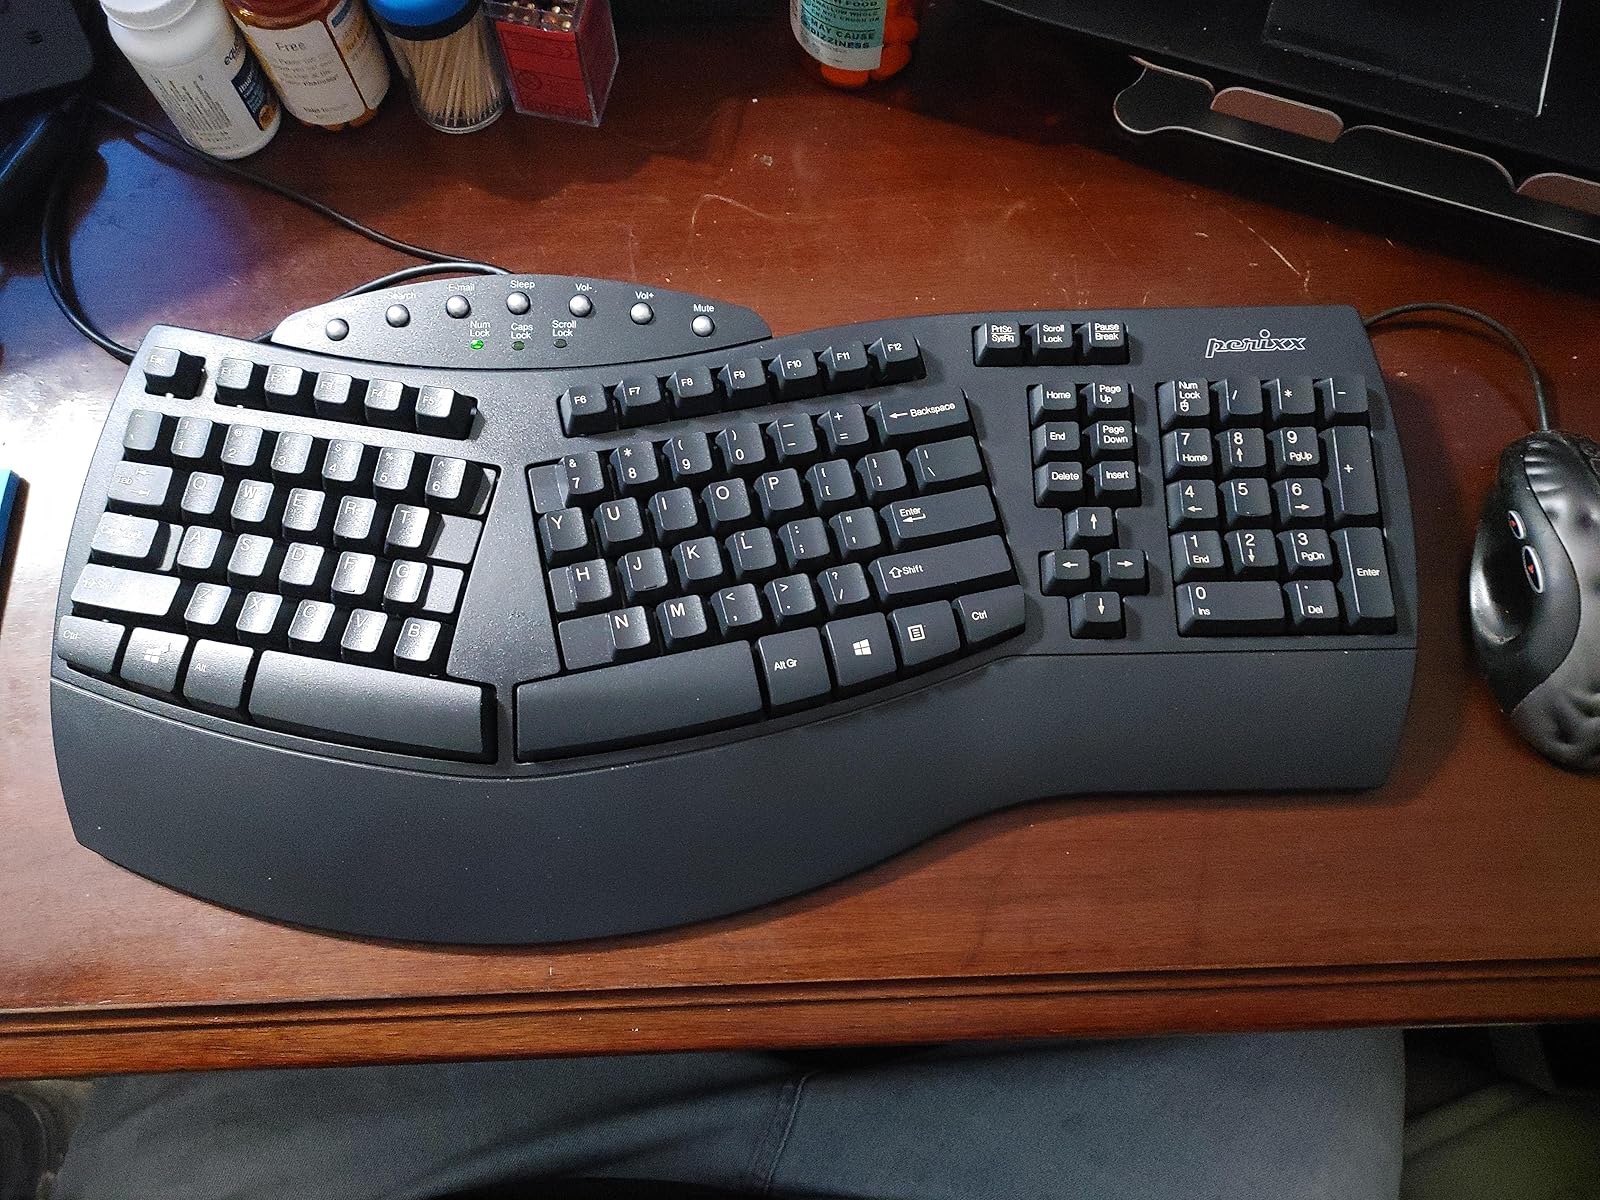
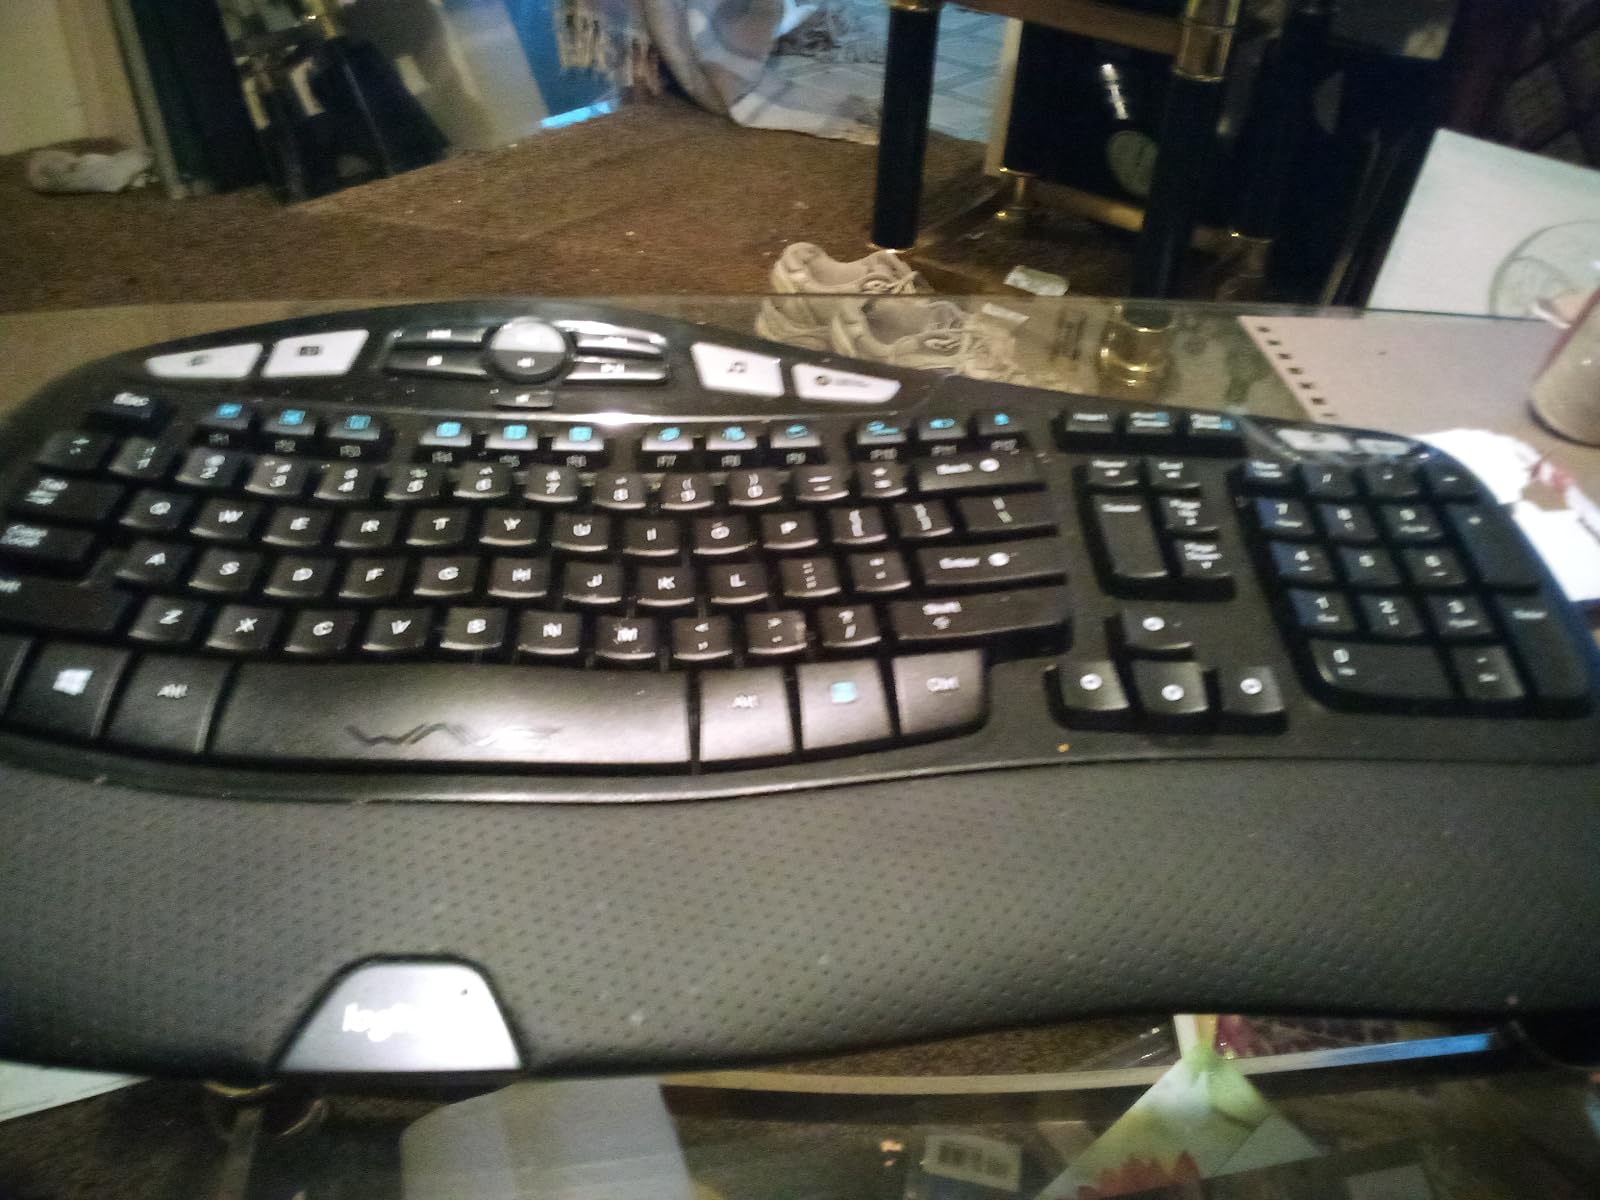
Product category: keyboard
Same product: no